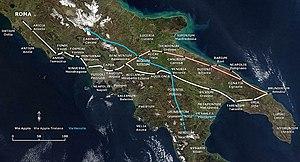
La via Herculia ou Herculea ou Erculea est une antique voie romaine qui reliait le Samnium à la Lucanie.
La Lucanie était un ancien district d'Italie du Sud pendant l'Antiquité, elle correspond à la partie septentrionale de la Regio III d'Auguste, Lucania et Bruttium